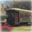
Label: streetcar